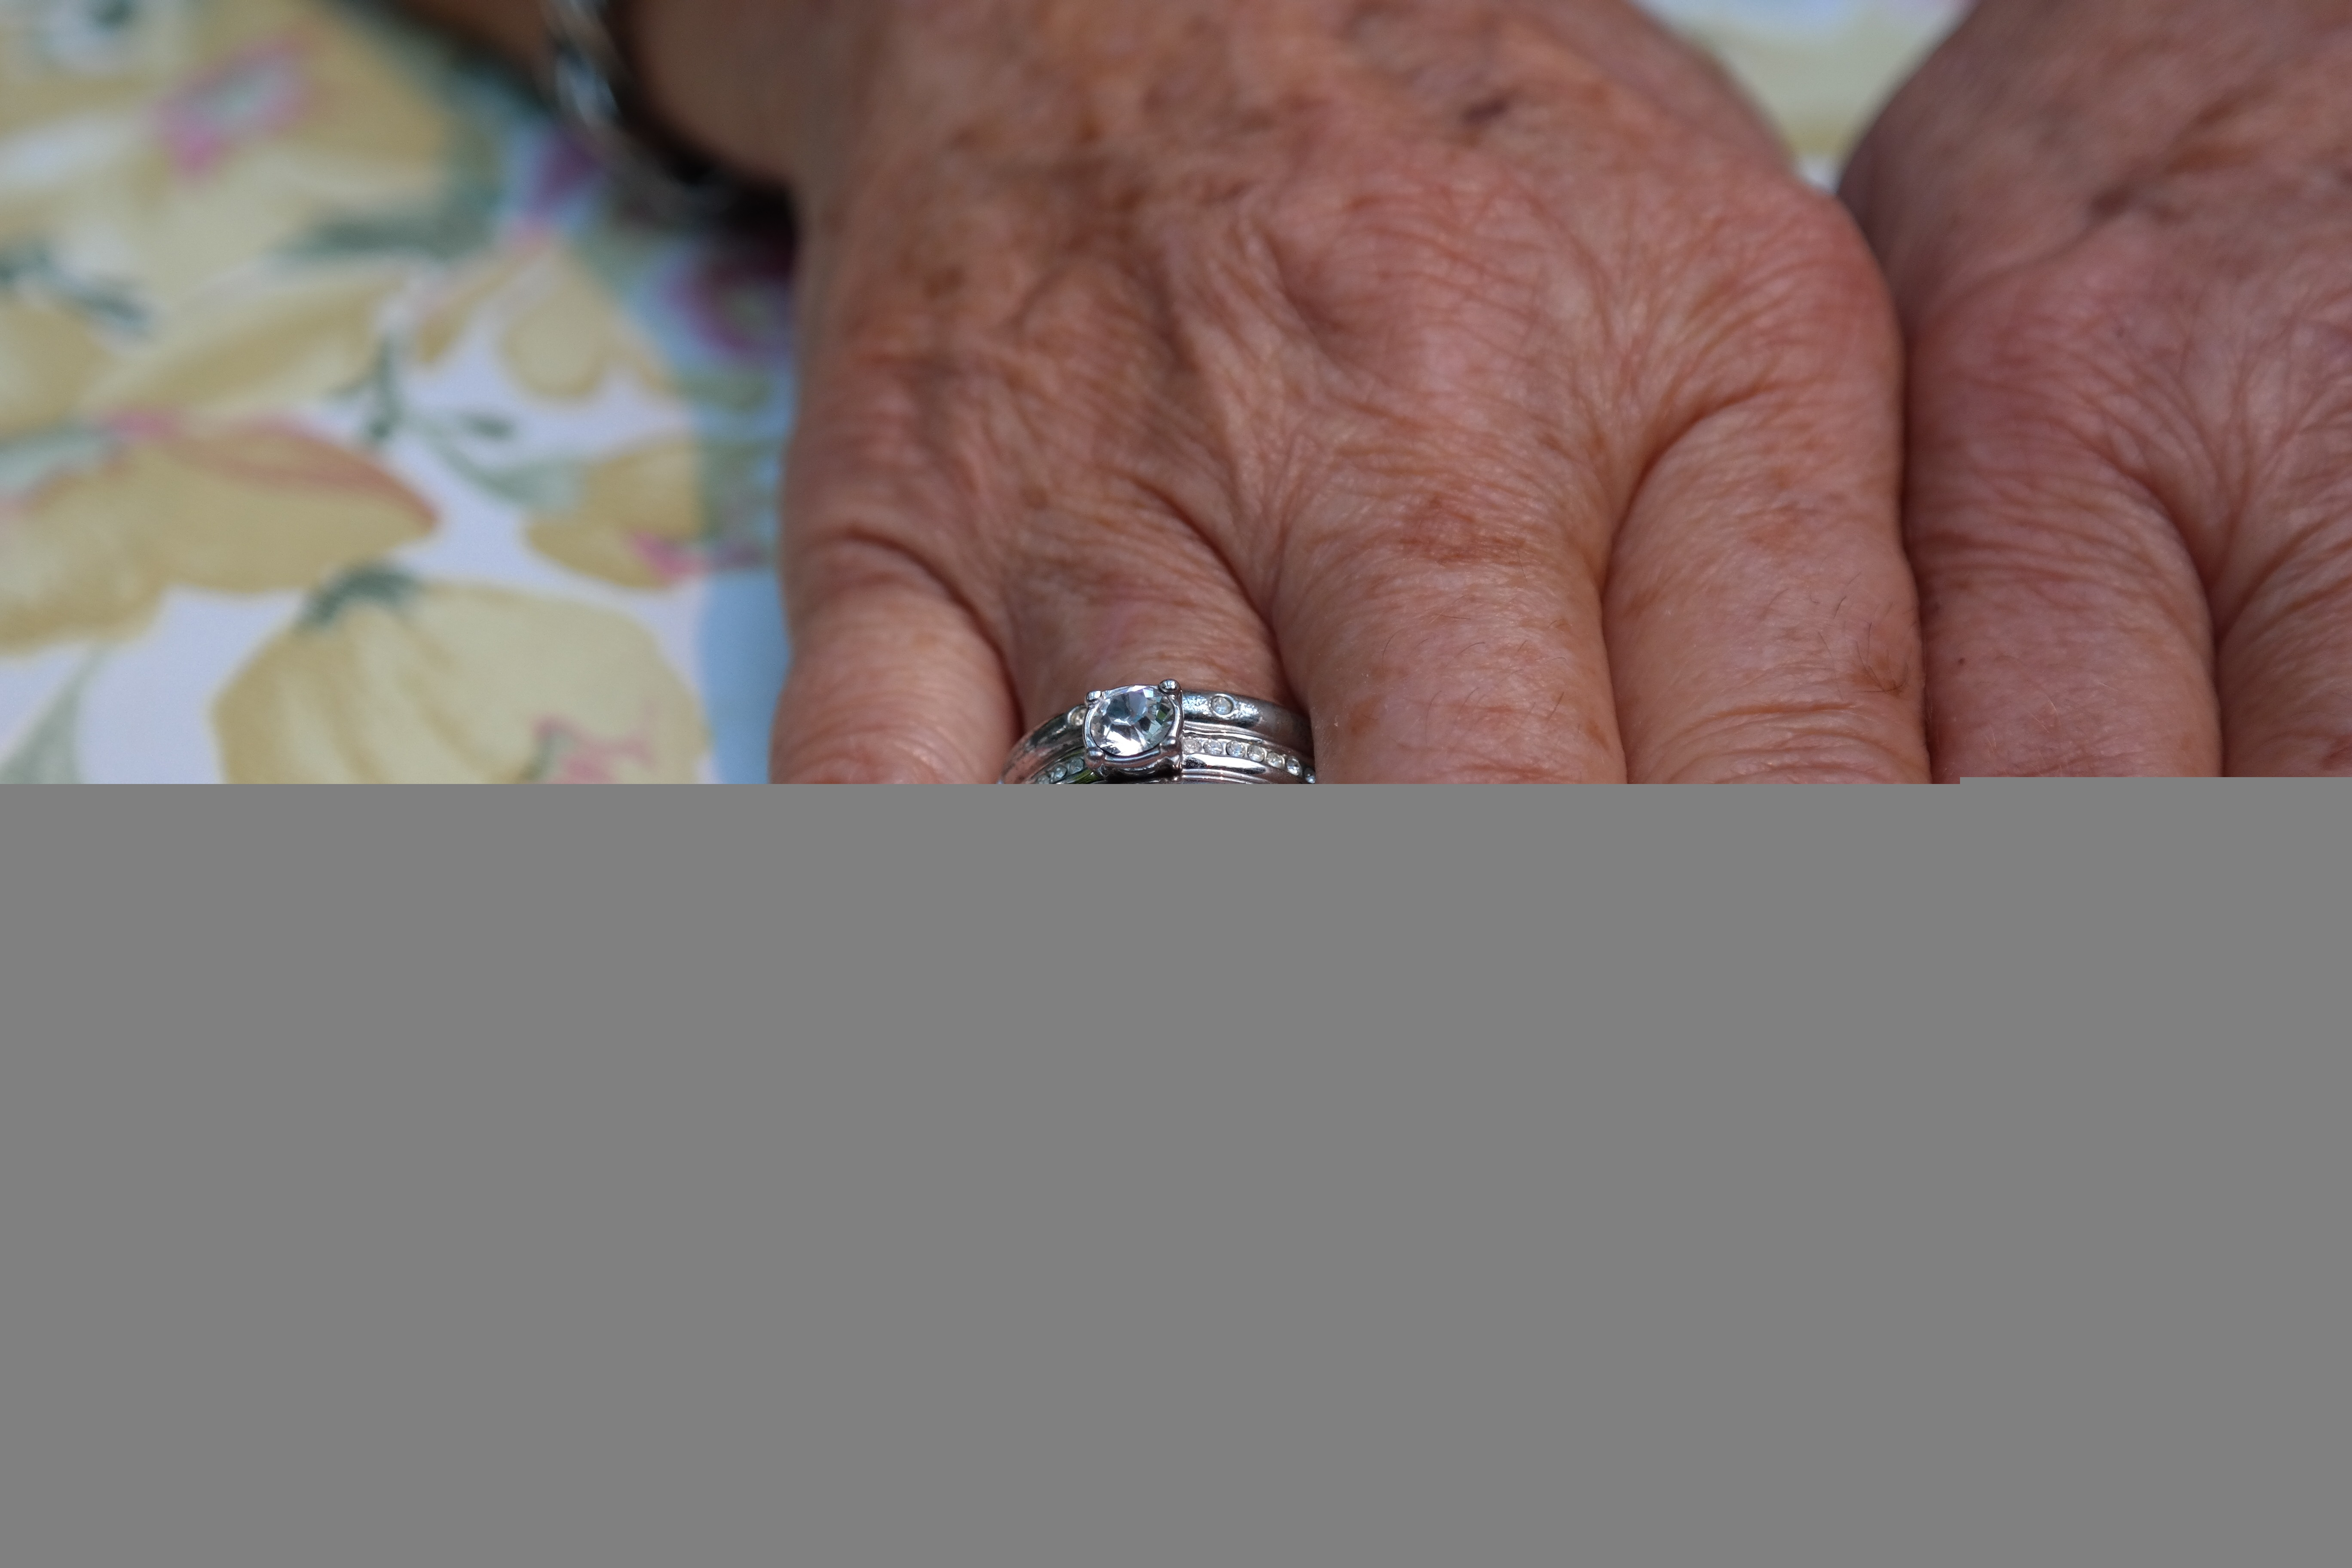
hand, woman, ring, old, finger, arm, close up, jewellery, hands, eye, fingernails, skin, organ, expensive, diamond, jewels, aged, ring finger, finger ring, valuable, sense